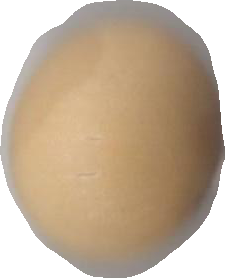
Variety: Grobogan